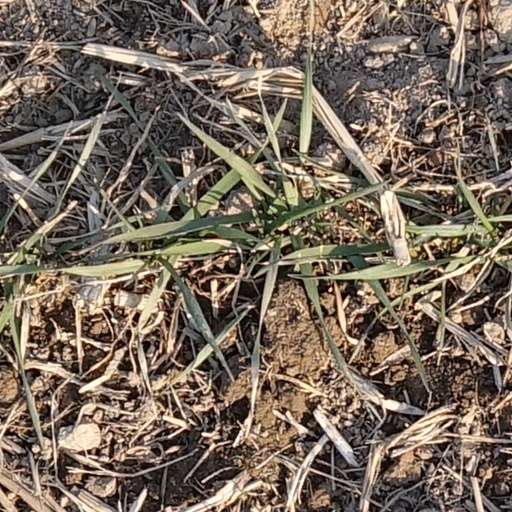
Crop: wheat